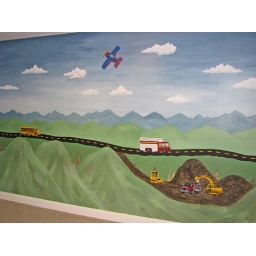
One of four painted walls in a boys bedroom. View my work @ TonysWallsOfArt.com